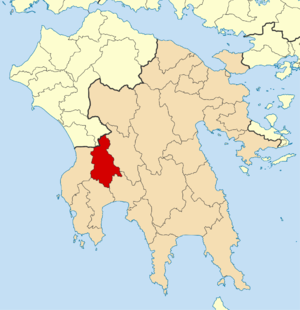
La Grèce est organisée depuis le 1ᵉʳ janvier 2011 en 13 régions et 325 dèmes.
Le dème d'Œchalie est un dème de la périphérie du Péloponnèse, dans le district régional de Messénie, en Grèce.